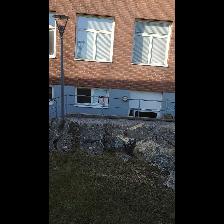
Label: NonHuman